William Speirs Bruce

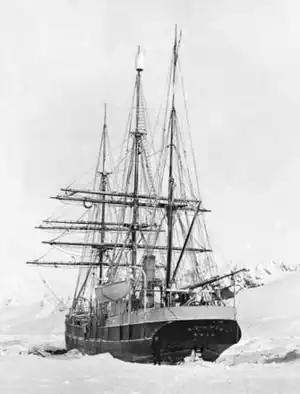
"Scotia", anchored at Laurie Island. 1903

With financial support from the Coats family, Bruce had acquired a Norwegian whaler, , which he transformed into a fully equipped Antarctic research ship, renamed "Scotia". He then appointed an all-Scottish crew and scientific team. "Scotia" left Troon on 2 November 1902, and headed south towards Antarctica, where Bruce intended to set up winter quarters in the Weddell Sea quadrant, "as near to the South Pole as is practicable". On 22 February the ship reached 70°25′S, but could proceed no further because of heavy ice. She retreated to Laurie Island in the South Orkneys chain, and wintered there in a bay he named Scotia Bay. A meteorological station, Omond House (named after Robert Traill Omond), was established as part of a full programme of scientific work.